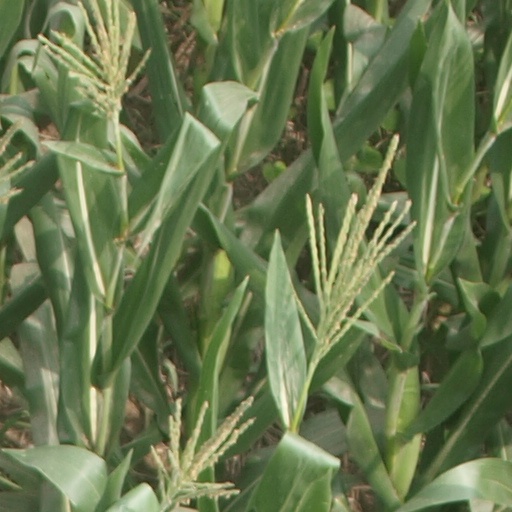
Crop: maize; corn